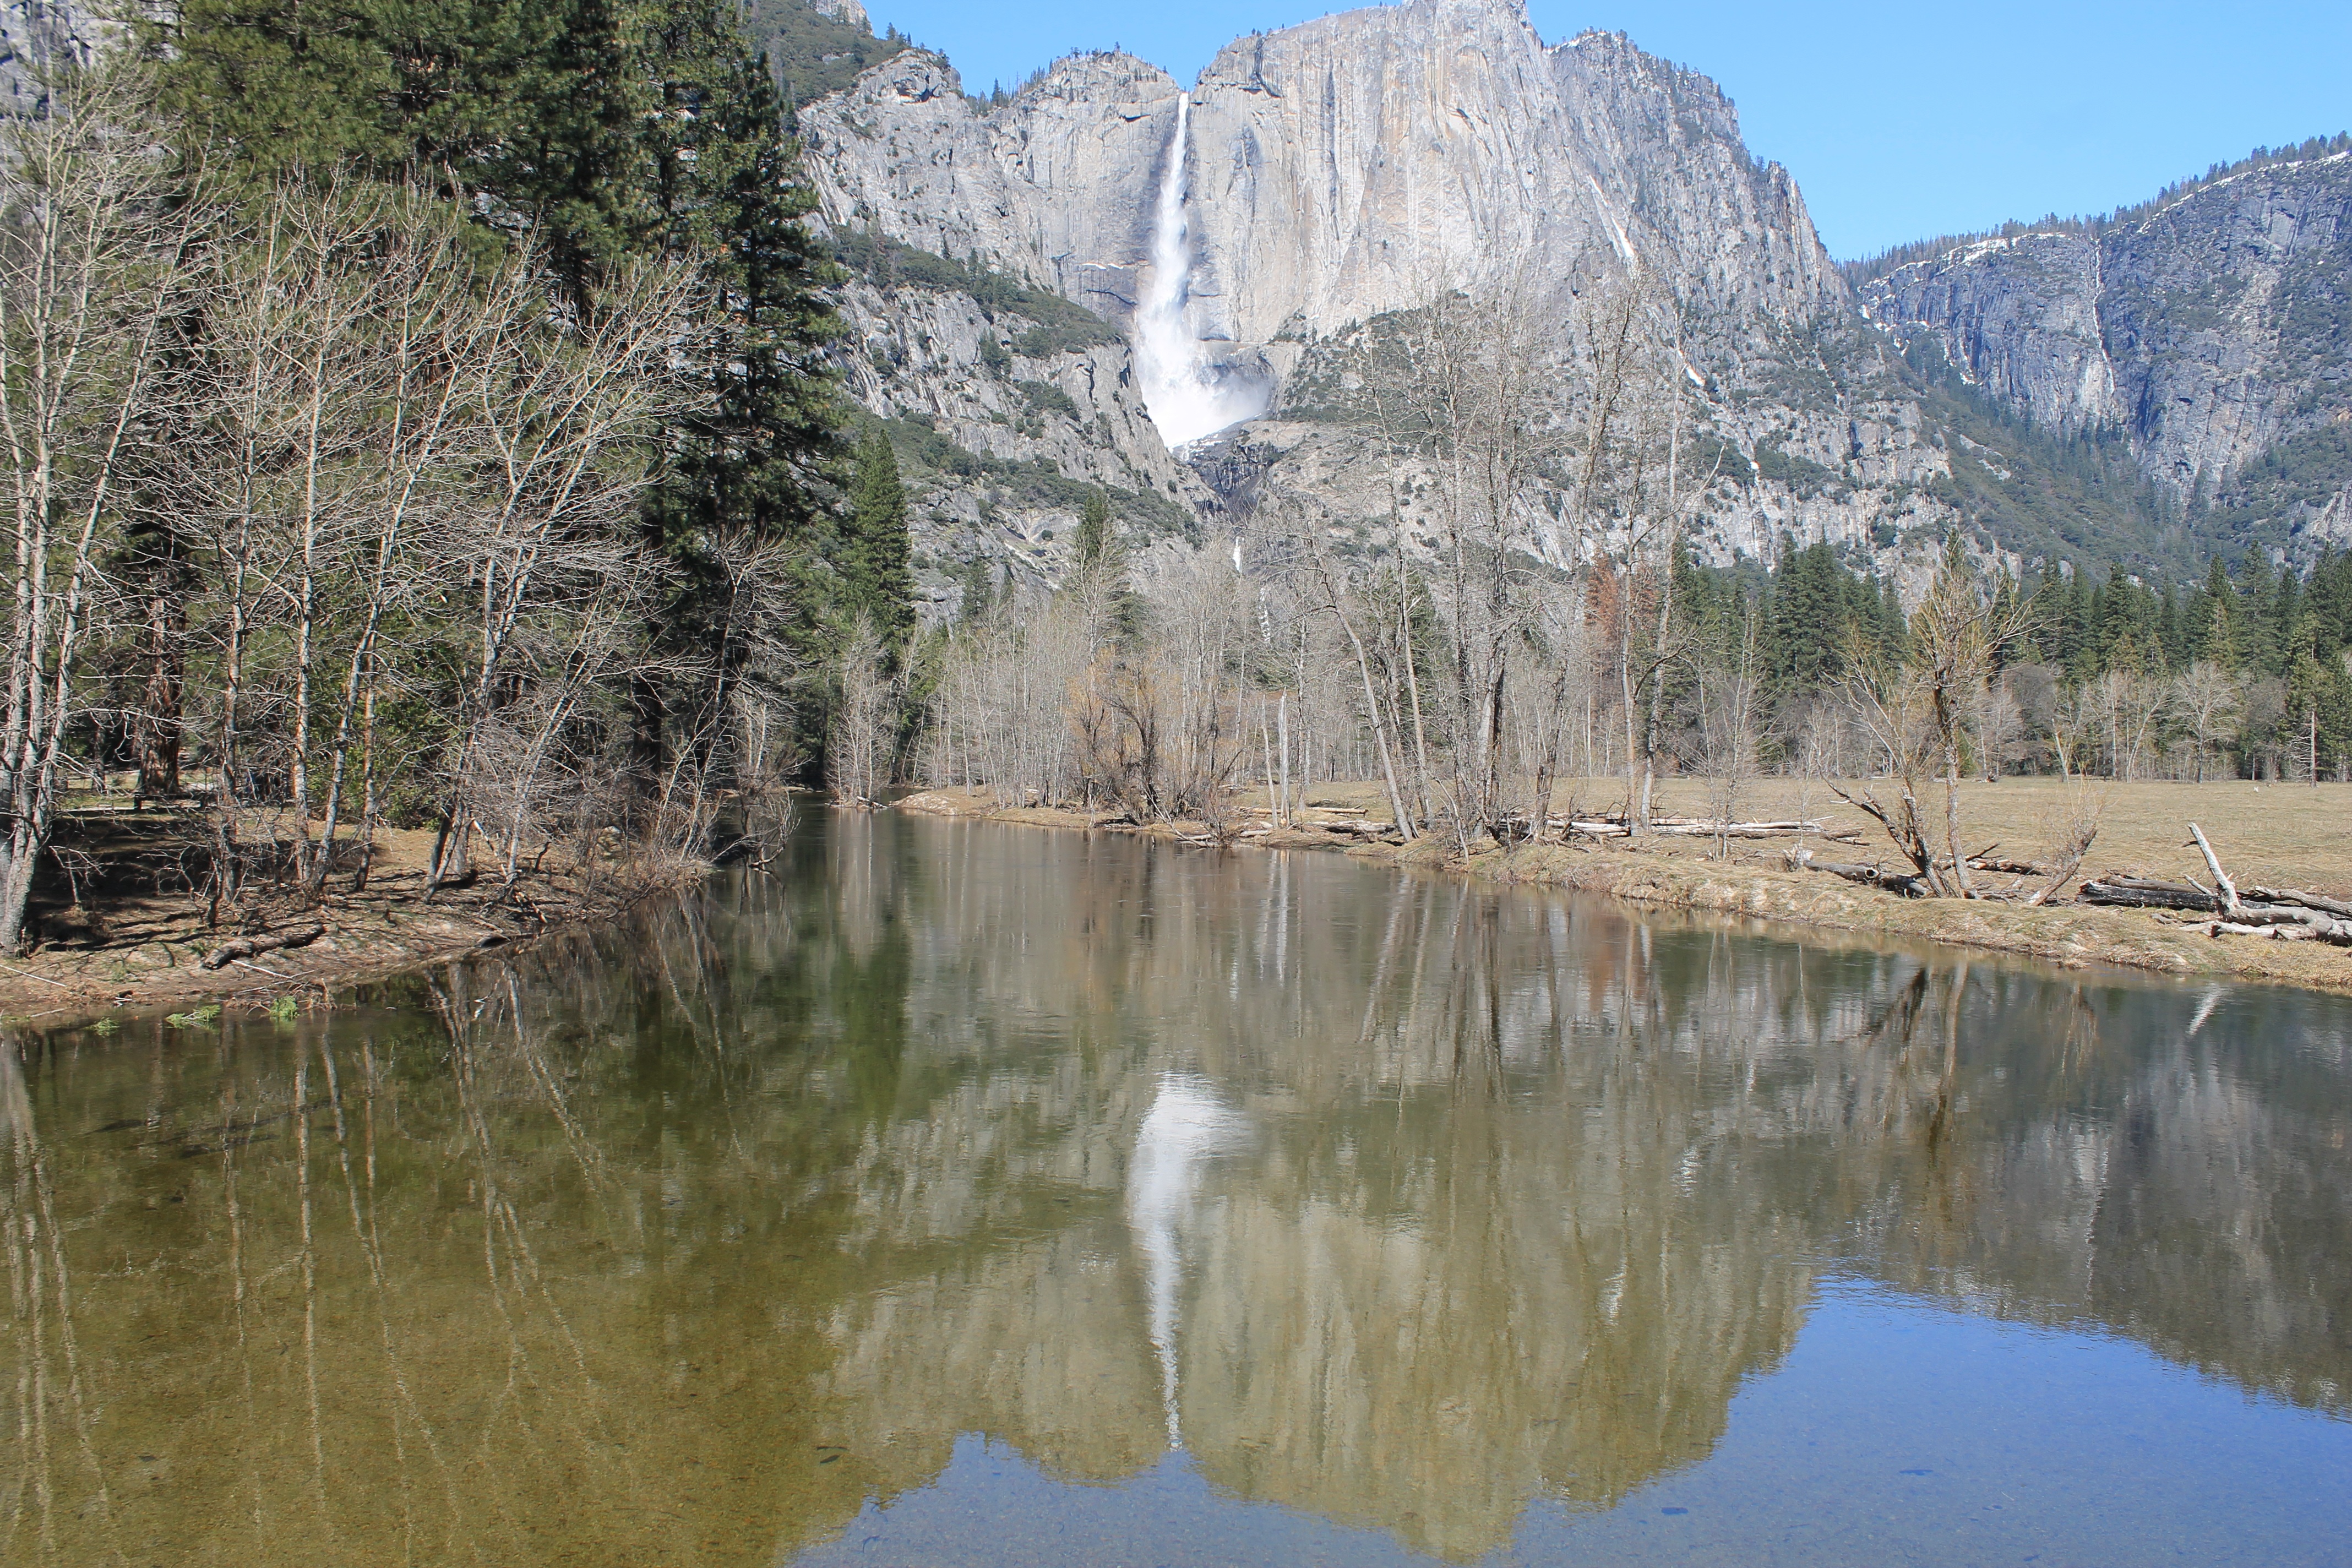
landscape, tree, water, nature, forest, outdoor, sand, rock, wilderness, mountain, sky, sunrise, trail, fall, lake, river, valley, stone, tunnel, monument, tourist, travel, yosemite, formation, dry, cliff, pond, pine, orange, green, reflection, high, scenic, natural, park, weather, usa, america, landmark, blue, climbing, canyon, reservoir, point, tourism, captain, california, erosion, body of water, bryce, national, west, geology, sierra, spires, utah, boulder, dramatic, famous, united, geological, dome, el, nevada, granite, hoodoo, loch, states, destination, half, tarn, merced, el capitan, capitan